Spanish–Chamorro Wars

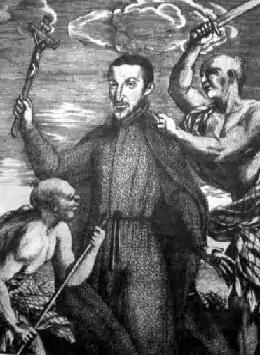
A 1686 depiction of the murder of Diego Luis de San Vitores by Matå'pang "(right)" and Hurao "(left)"

In March 1672, a young Mexican member of the mission, Diego Bazan, was killed in Chochogo, an inland village that was a center of anti-Spanish resistance. The next day, two Filipino catechists and their Spanish soldier escort were also ambushed and killed in Chocogo. A few days later, San Vitores, who had been in the southern village of Nisichan overseeing the construction of church began returning to Hagåtña. On the way, he and his Filipino catechist Pedro Calungsod stopped in the village of Tumon to look for a mission helper who had fled at word of the new violence. In Tumon, San Vitores met Matå'pang, a local elder whom San Vitores had converted after nursing him to health from a serious illness, but had since turned away from the Spaniards. Infuriated at San Vitores' offer to baptize his daughter, Matå'pang said that San Vitores would do better to baptize the ancestral skull in the house and stop killing children and that if the Jesuit did not leave immediately, he would kill San Vitores. When Matå'pang left to get weapons and more men, San Vitores entered the house and baptized the girl. San Vitores and Calungsod were caught by the enraged Matå'pang and his companion, by legend Hurao. Calungsod was killed first, followed soon afterward by San Vitores, whose skull was split by a sword and heart pierced by a spear.